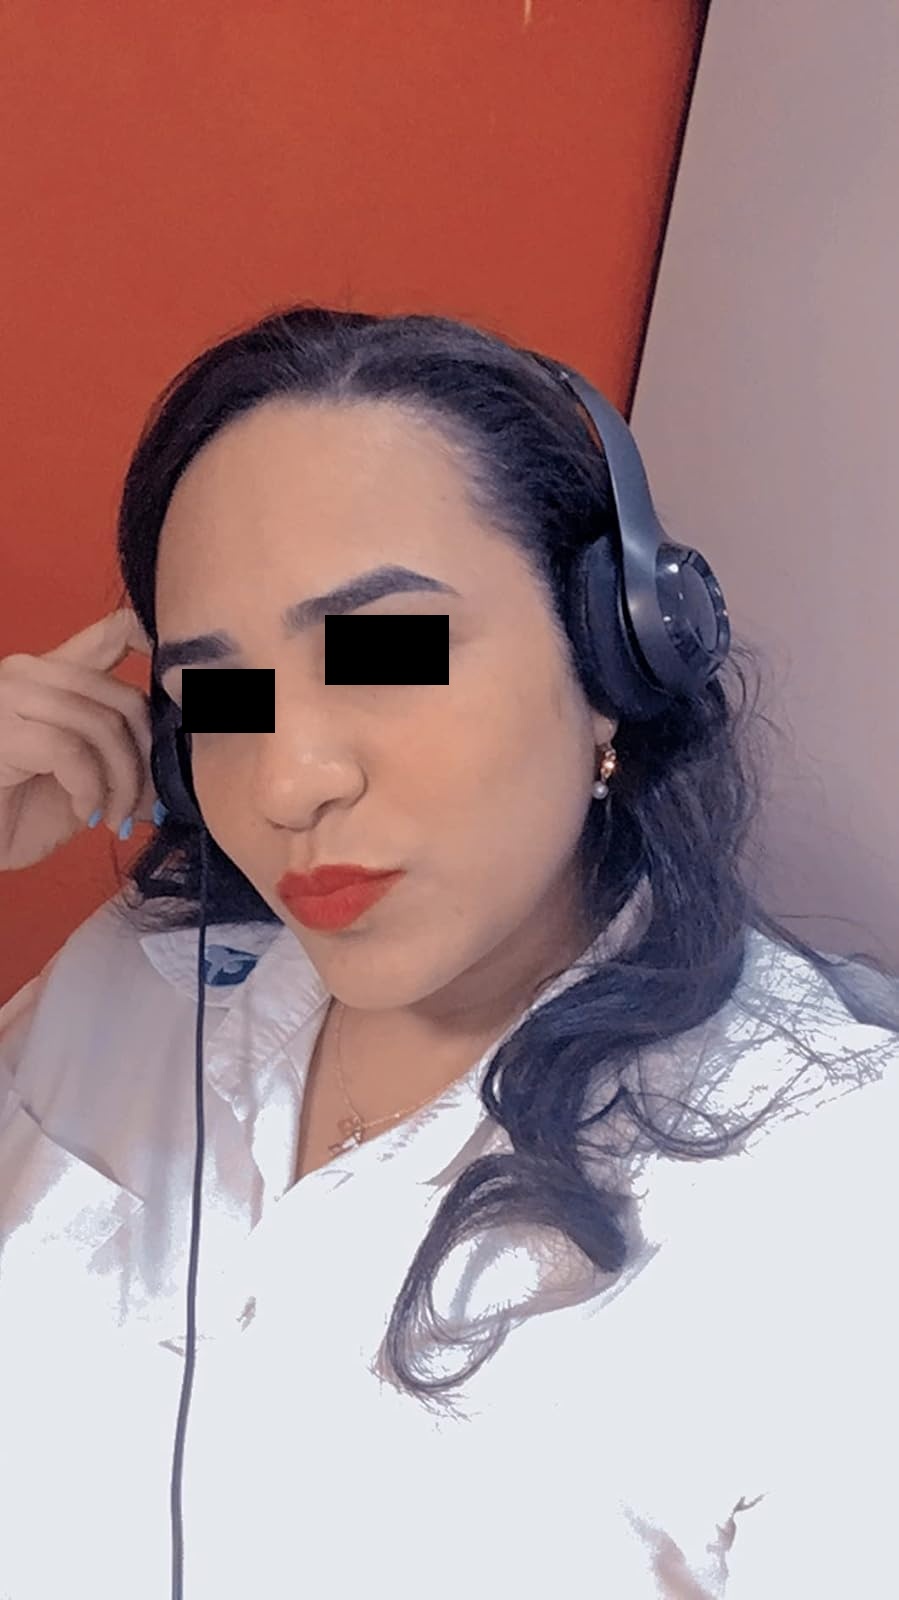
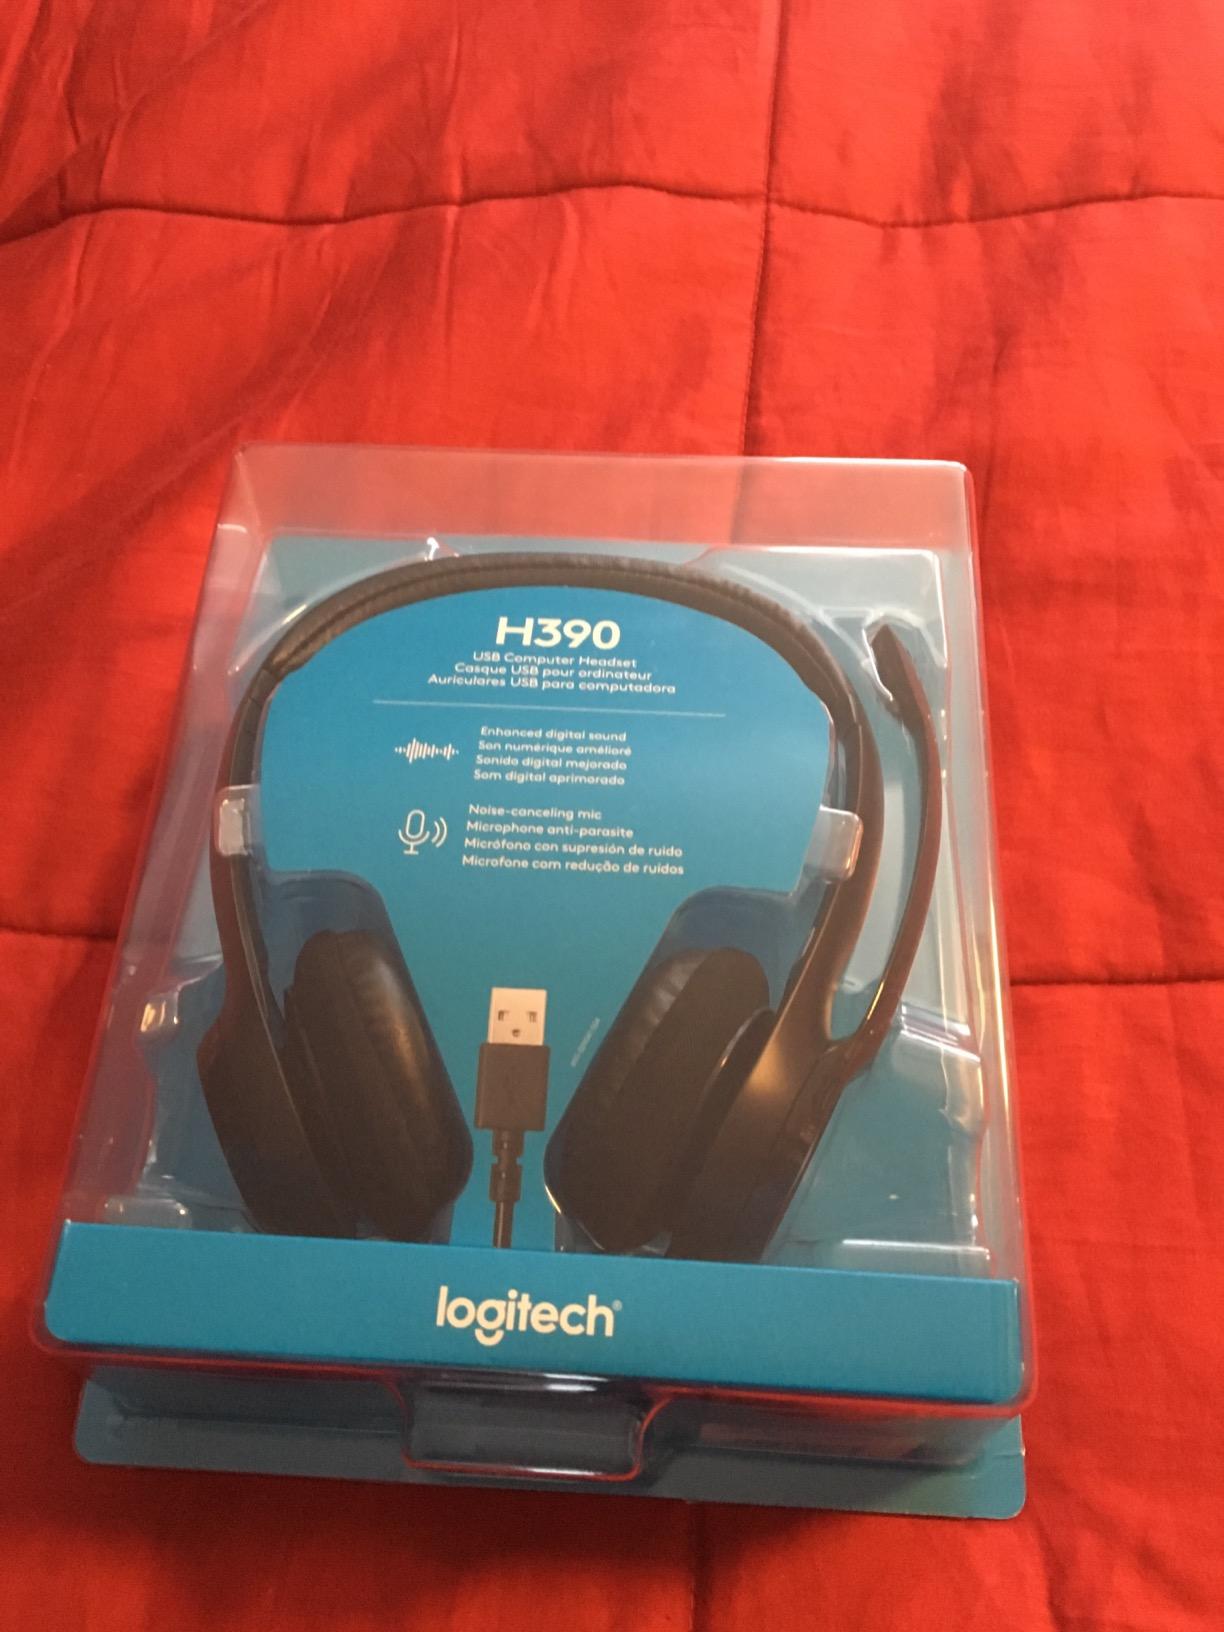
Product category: headphones
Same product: yes